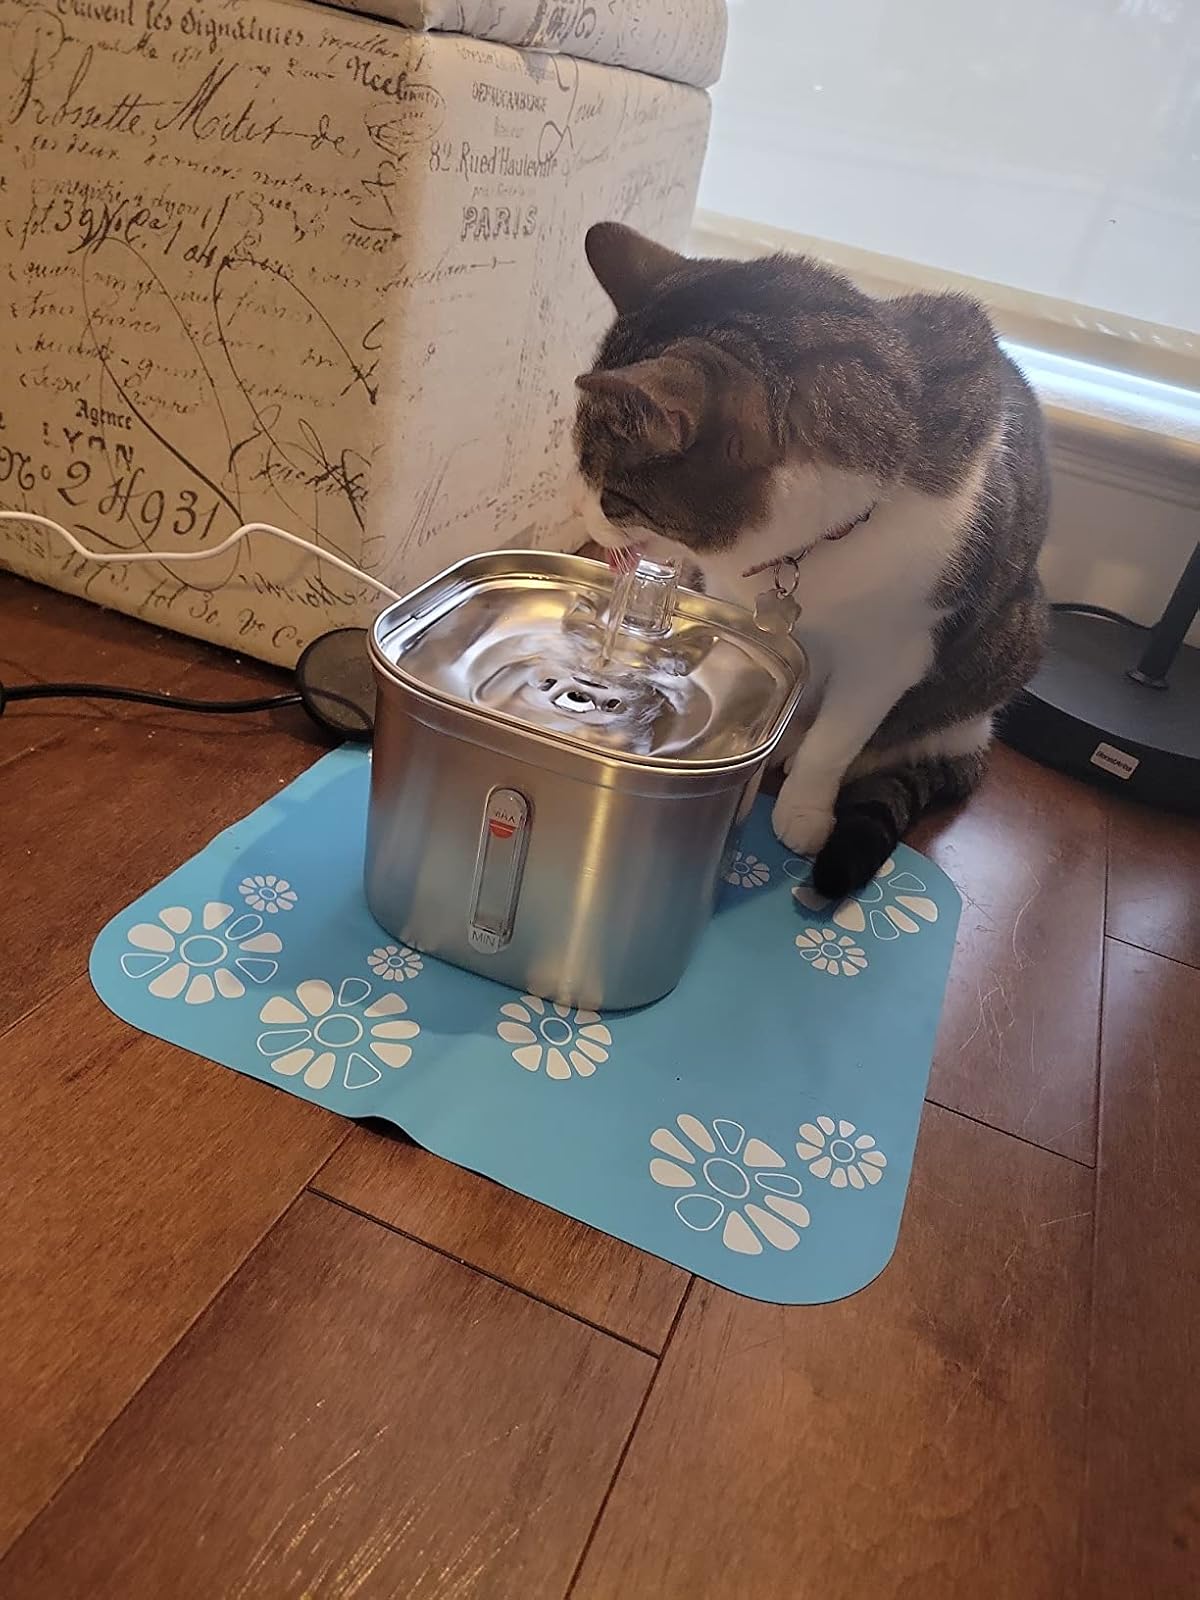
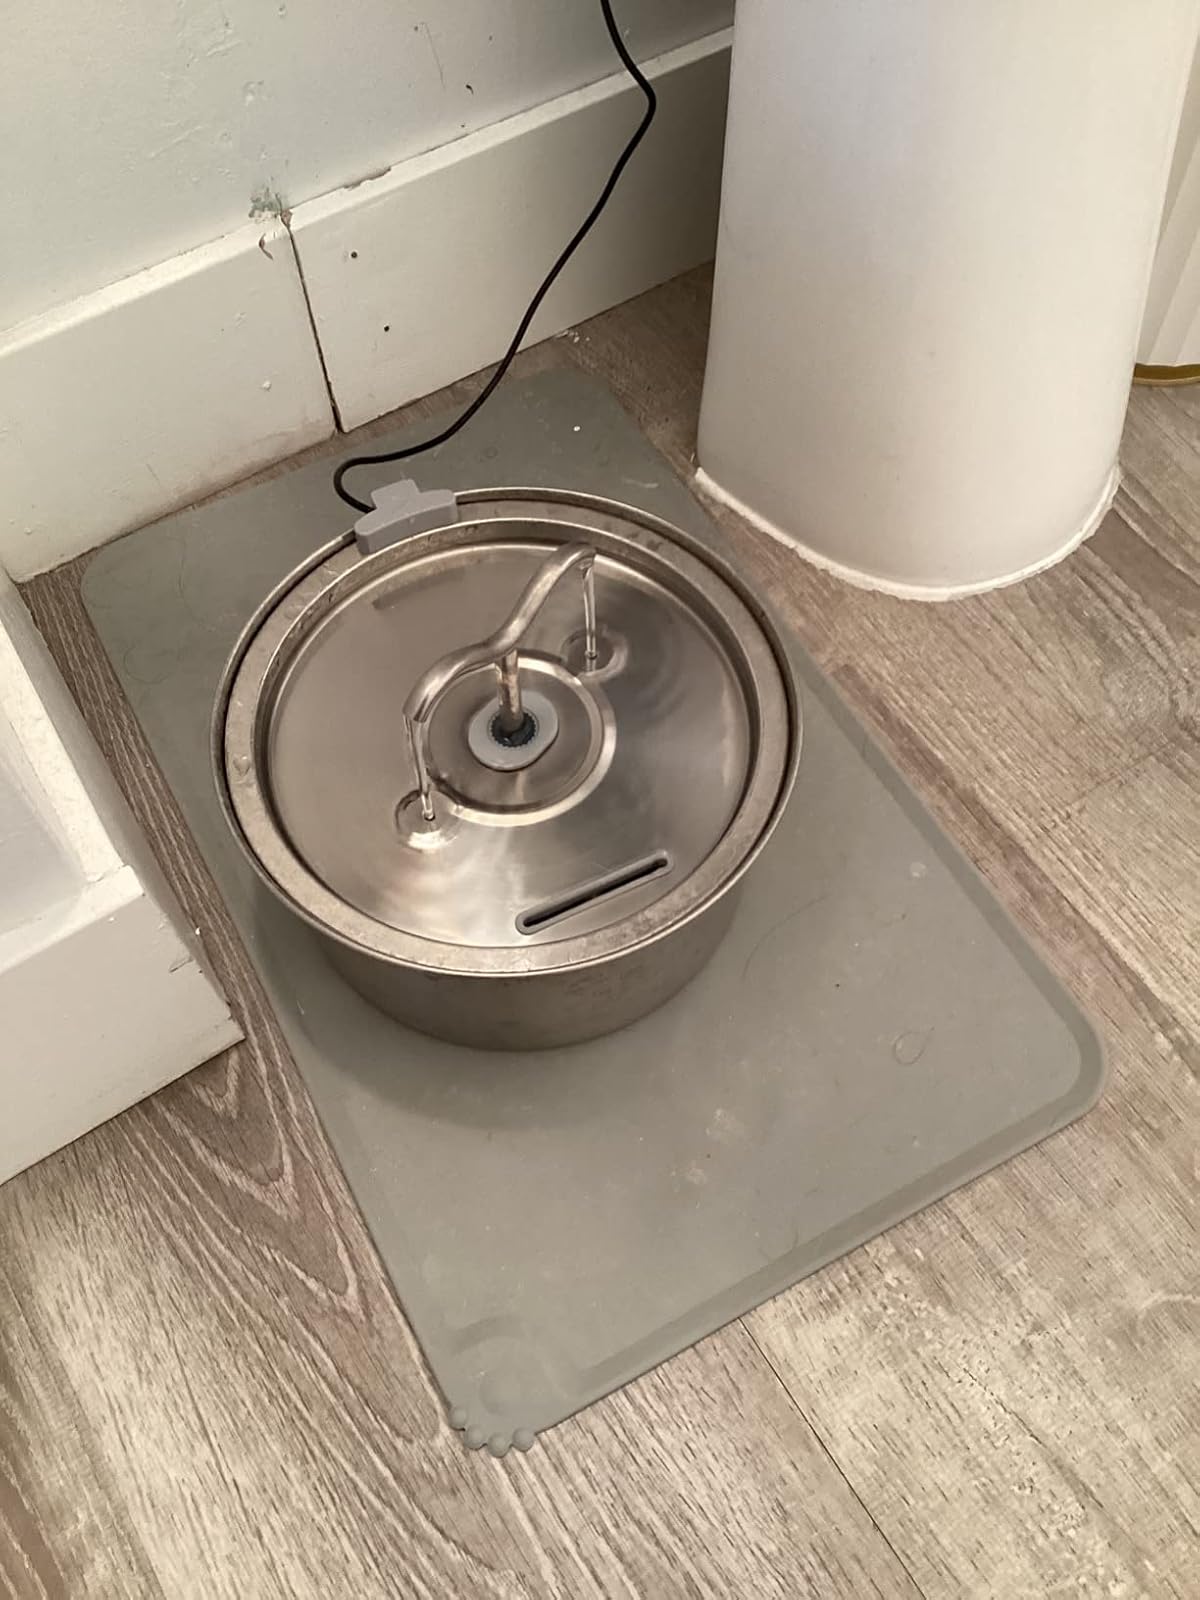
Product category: items_bowl
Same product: no